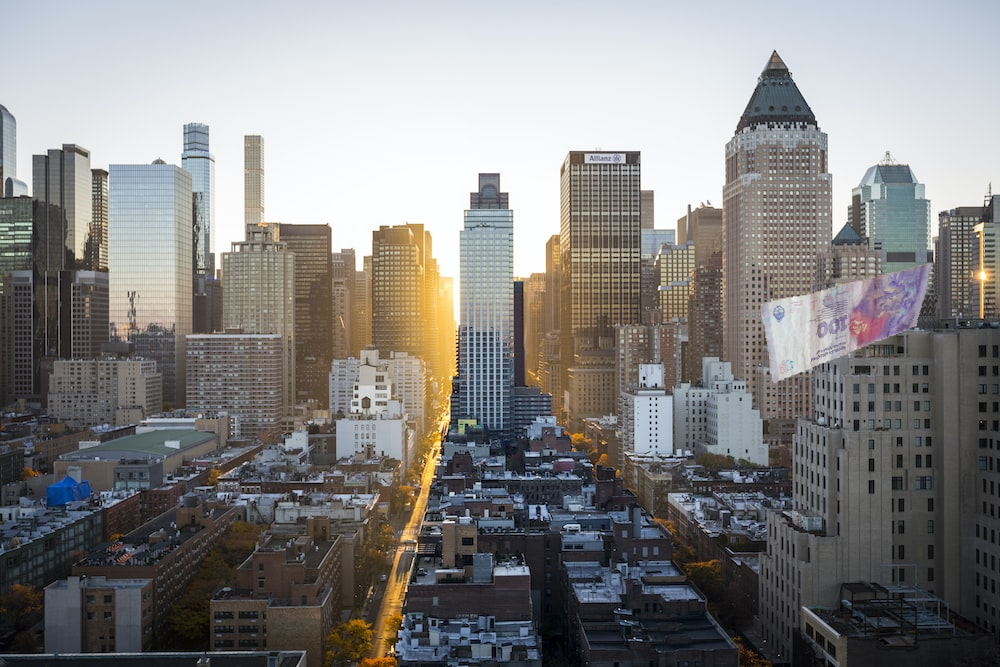
Denominación: 100